Postage stamps and postal history of the Confederate States

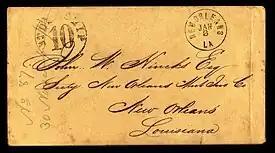
Blockade covers with 'Steamship' and 'New Orleans' postmarks

At the onset of the American Civil War it was imperative for the Confederacy to get crucial correspondence to suppliers and other mail into and out of the country. On April 19, 1861, President Lincoln proclaimed a blockade along the entire coastline of the Confederacy to prevent it from obtaining supplies and to prevent it from communicating with the rest of the world by means of mail. Twelve major ports and approximately of coastline along the Confederate States were patrolled by some 500 ships that were commissioned by the U.S. Navy; however, some accounts vary considerably and place the number of commissioned ships for blockade patrol at about 200, taking into account the high numbers of Union ships that were withdrawn from blockade duty for repairs. The blockade played a major role in the Union's victory over the Confederate states. By the end of the Civil War, the Union Navy had captured more than 1,100 blockade runners and had destroyed or run aground another 355 vessels. The Union blockade reduced a vital source of revenue for the south, cotton exports, to a fraction of what they were prior to the war, as well as preventing much of its mail from being sent or received. In response to the blockade various specially-built steamers were built and put to use by British investors who were heavily invested in the cotton and tobacco trade. These vessels were typically smaller and lighter in weight, often giving them an advantage of maneuverability and record speeds of up to 17 knots, which enabled them to evade or outrun Union ships on patrol. Their cargoes were usually small, light-weight and often included mail.